Chaganti Koteswara Rao

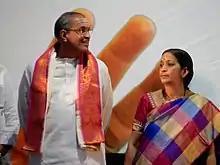
Chaganti Koteswara Rao with his wife

He is married to Subrahmanyeswari. His wife is a state government employee in Agricultural department. He worked for Food Corporation of India in Kakinada and retired as of August 2018. He has two children Shanmukha Charan, and Nagavalli. Both are engineering graduates.